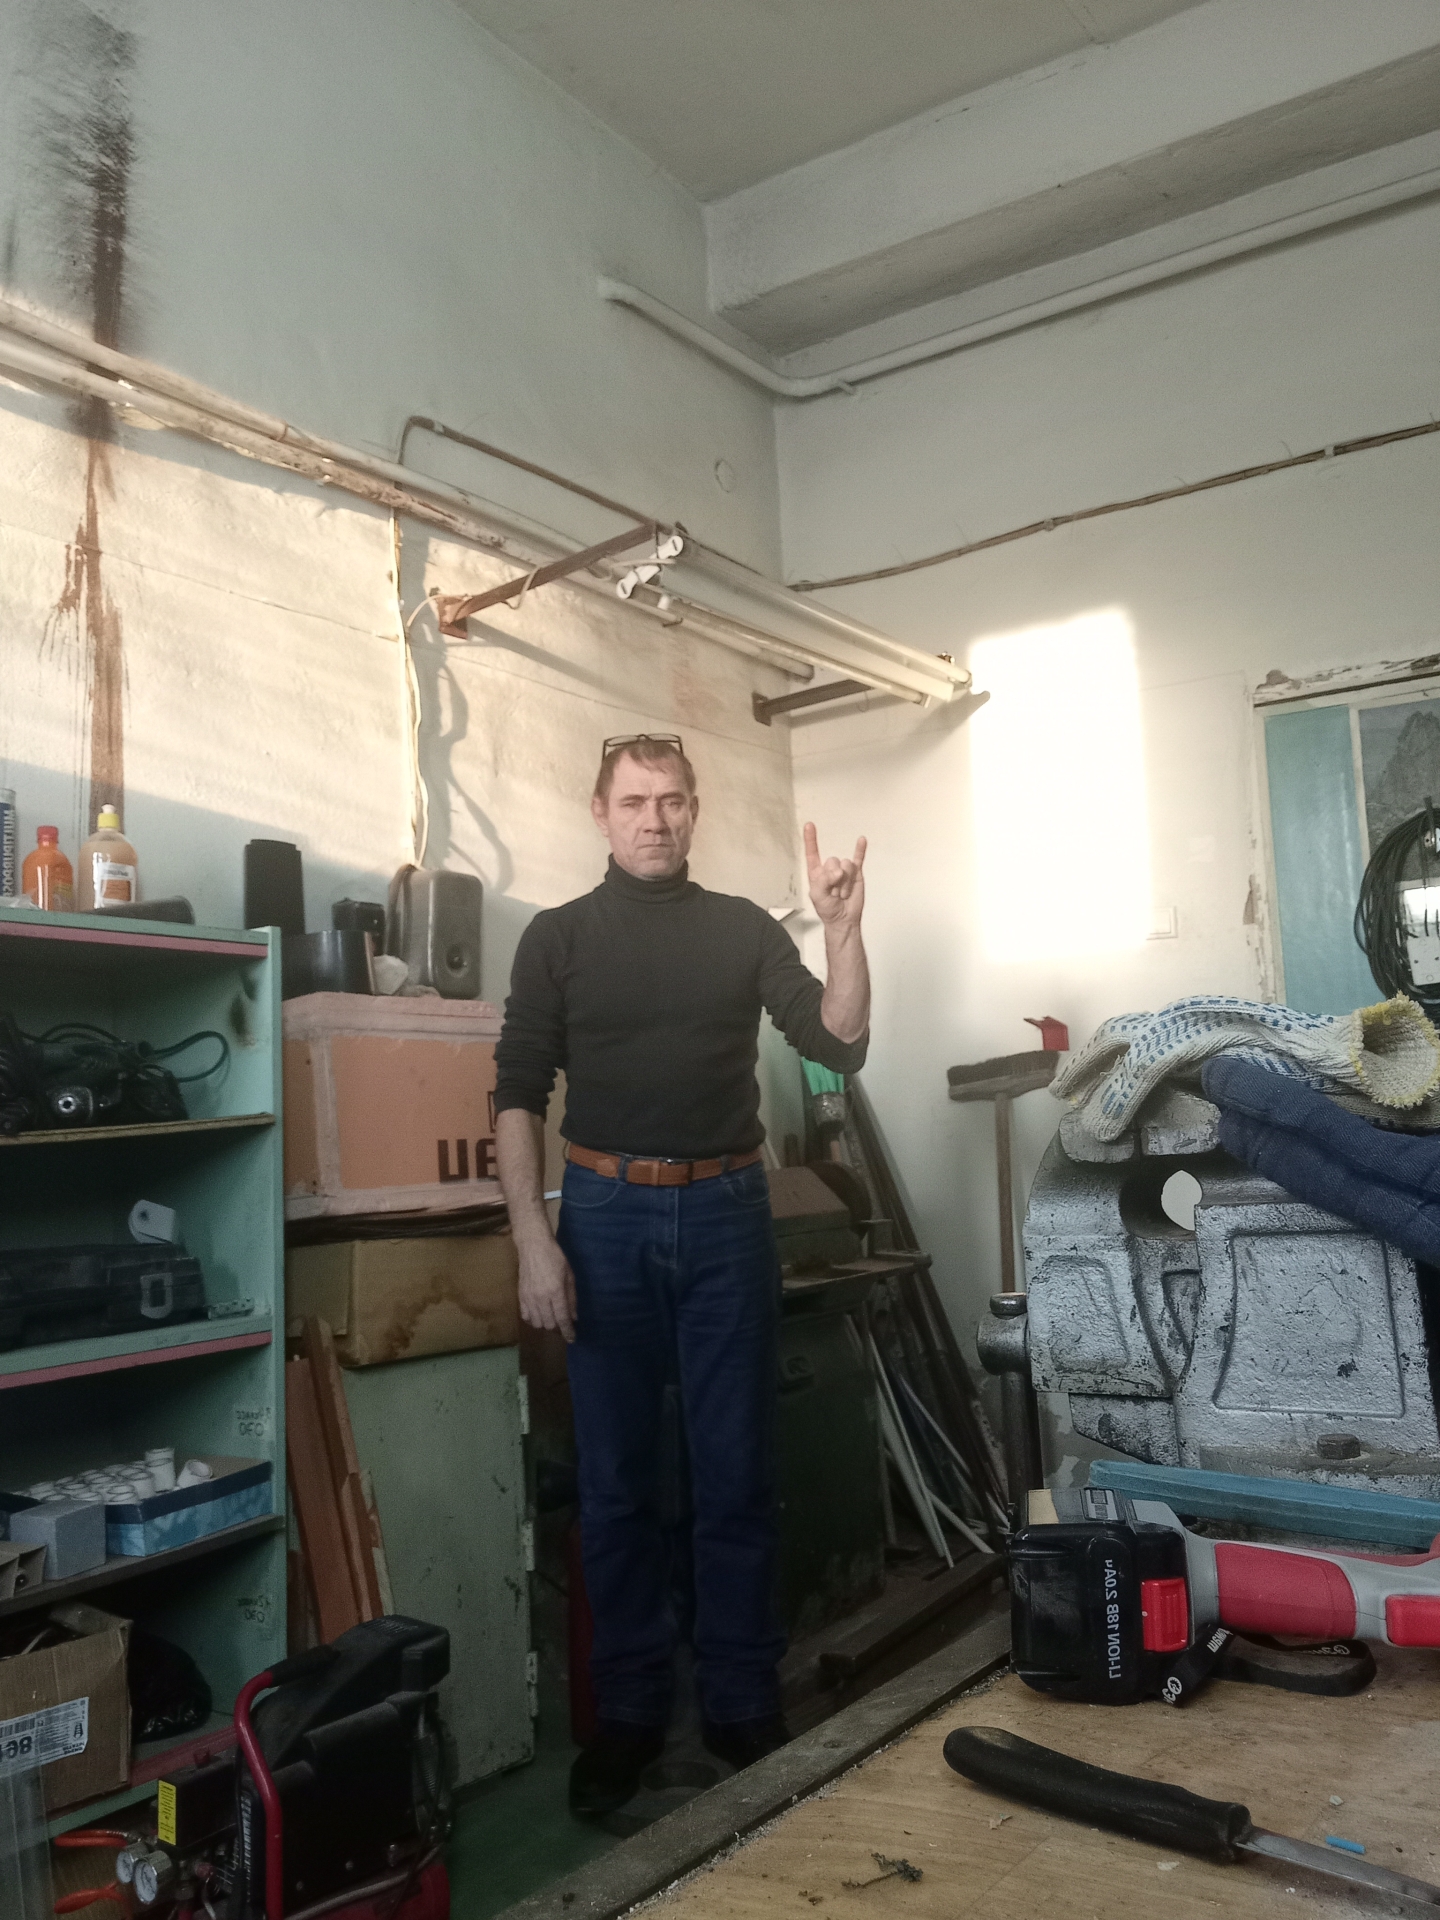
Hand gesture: rock